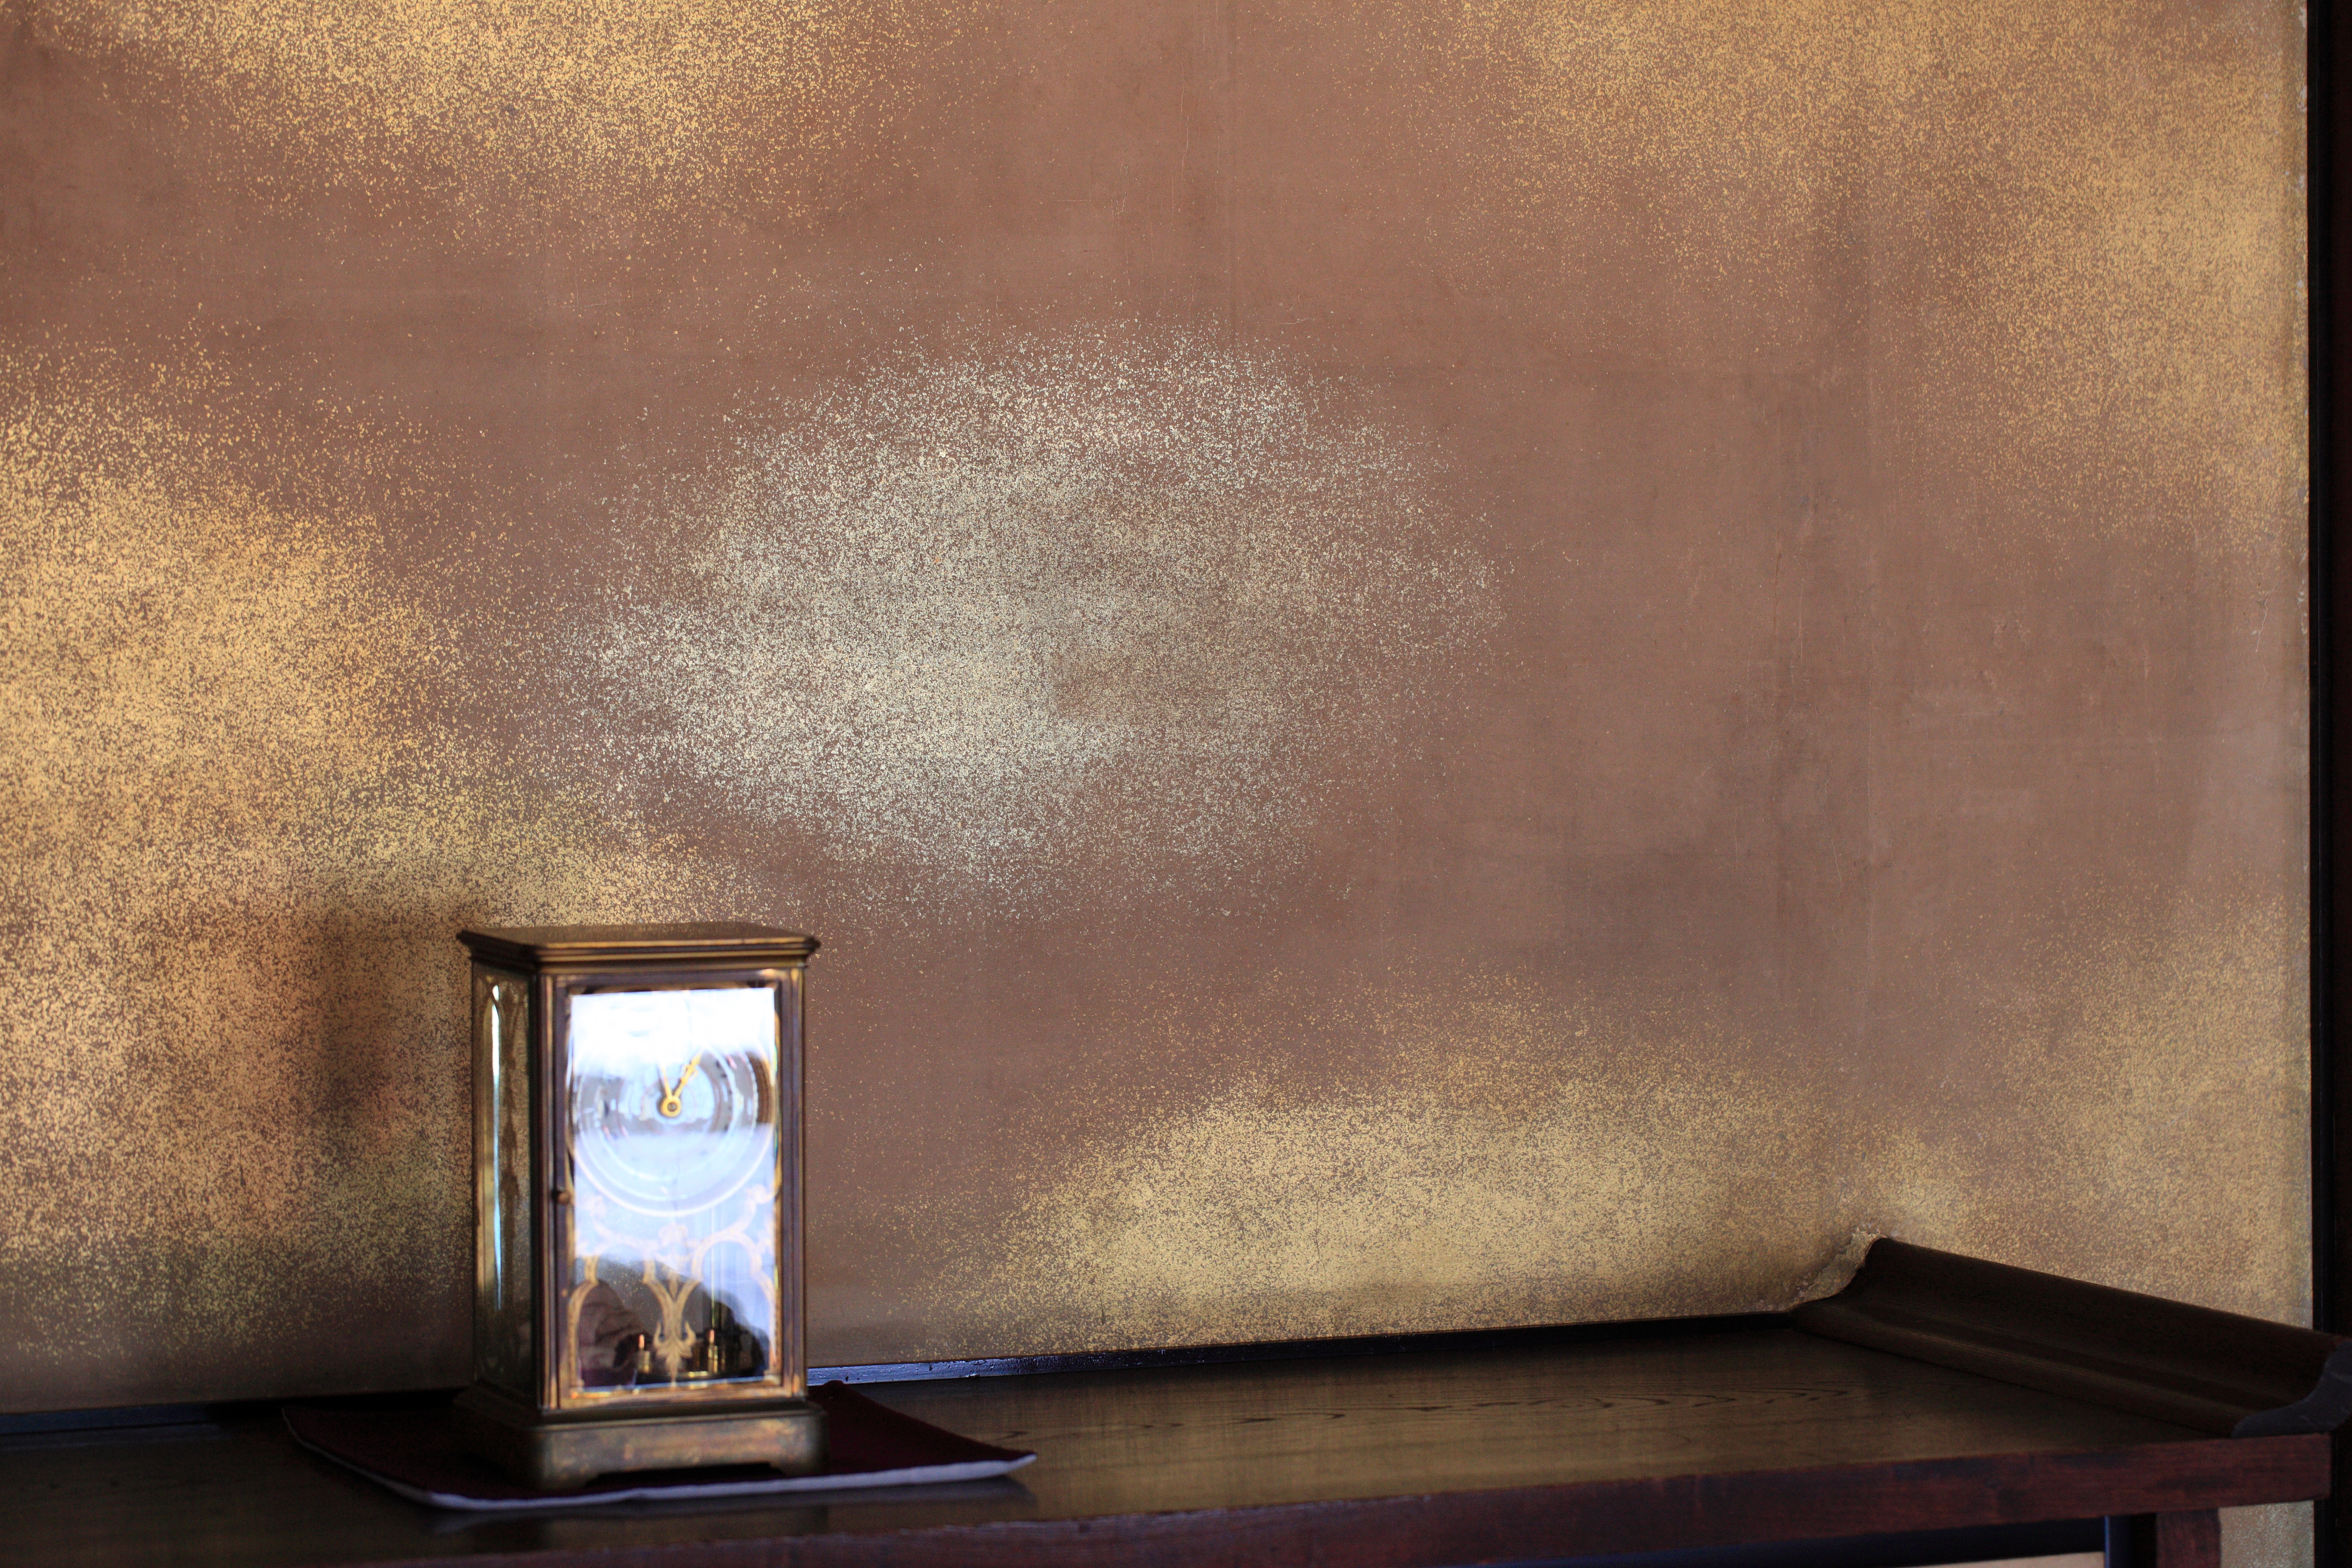
light, house, interior, home, wall, ceiling, high, lighting, painting, interior design, design, japanese, wallpaper, 5d, style, hires, shape, markii, traditional, hi, res, resolution, modern art